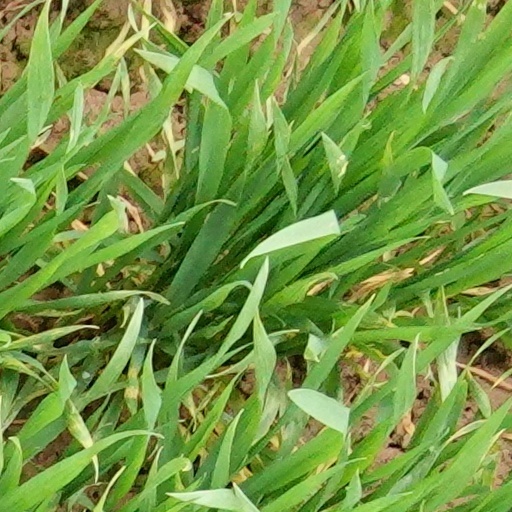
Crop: wheat